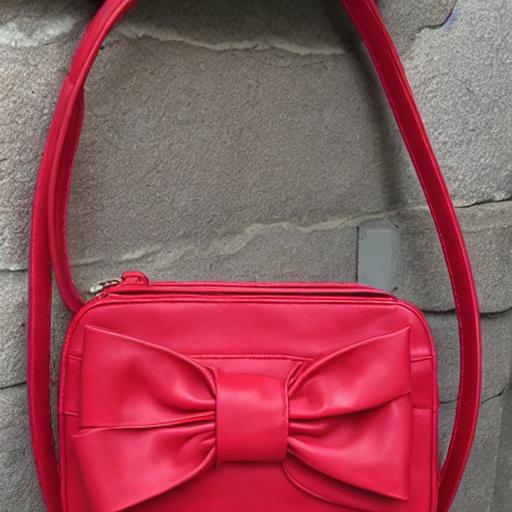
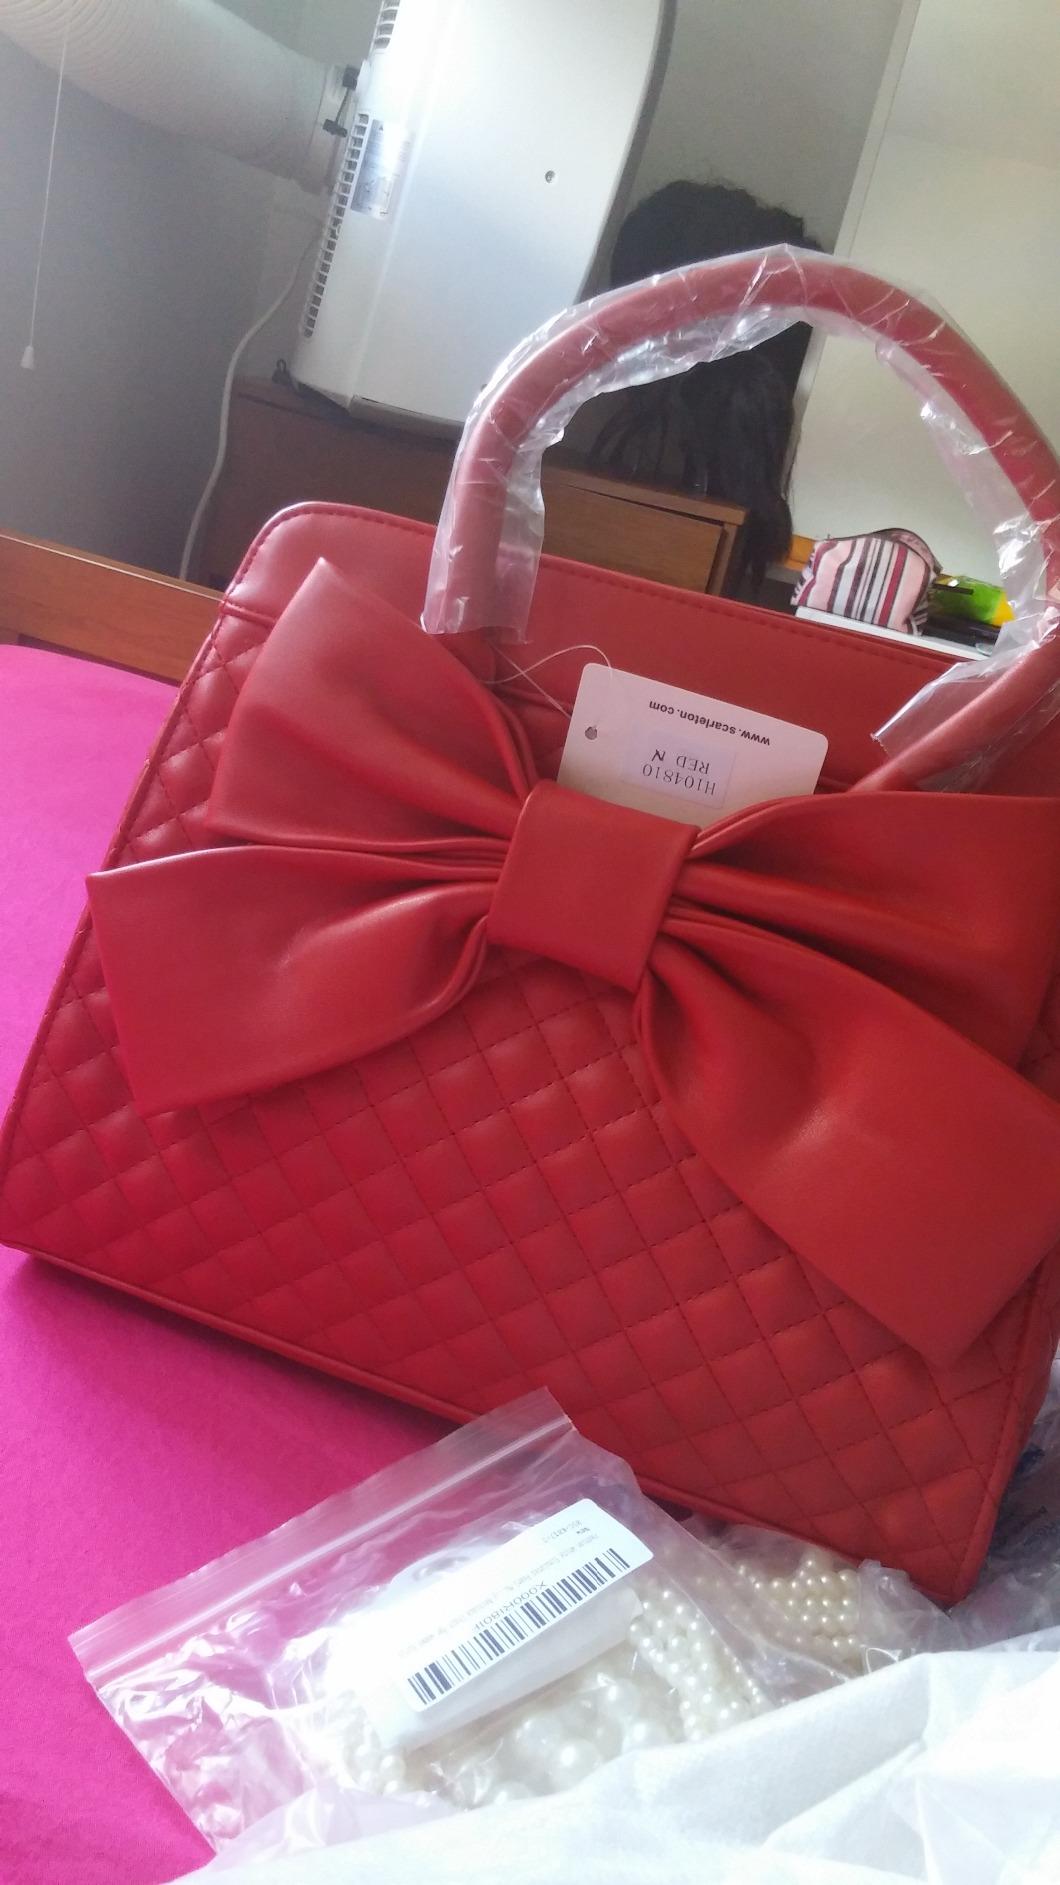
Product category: accessories_handbag
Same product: no